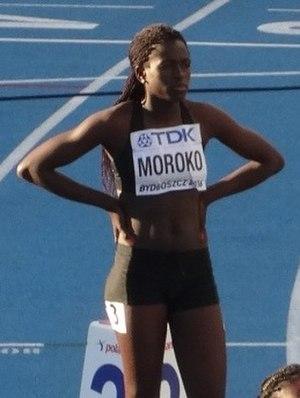
Galefele Moroko est une sprinteuse botswanaise née le 16 avril 1997. Elle a participé au relais 4 × 400 mètres féminin aux championnats du monde d'athlétisme 2017.